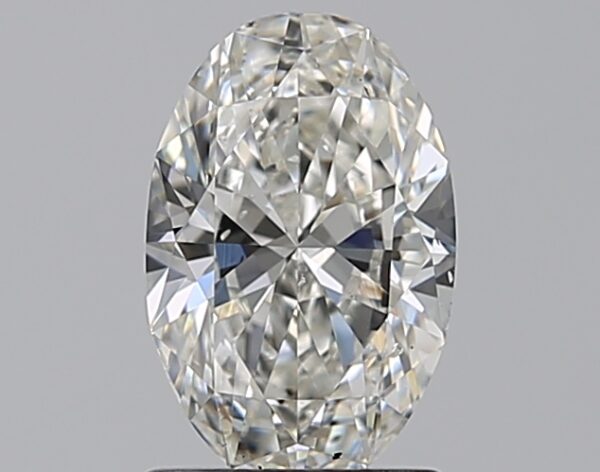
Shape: oval
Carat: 1.2
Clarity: VS2
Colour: G
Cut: VG
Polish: EX
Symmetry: VG
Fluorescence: ST
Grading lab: GIA
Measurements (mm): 8.73 x 5.68 x 3.46